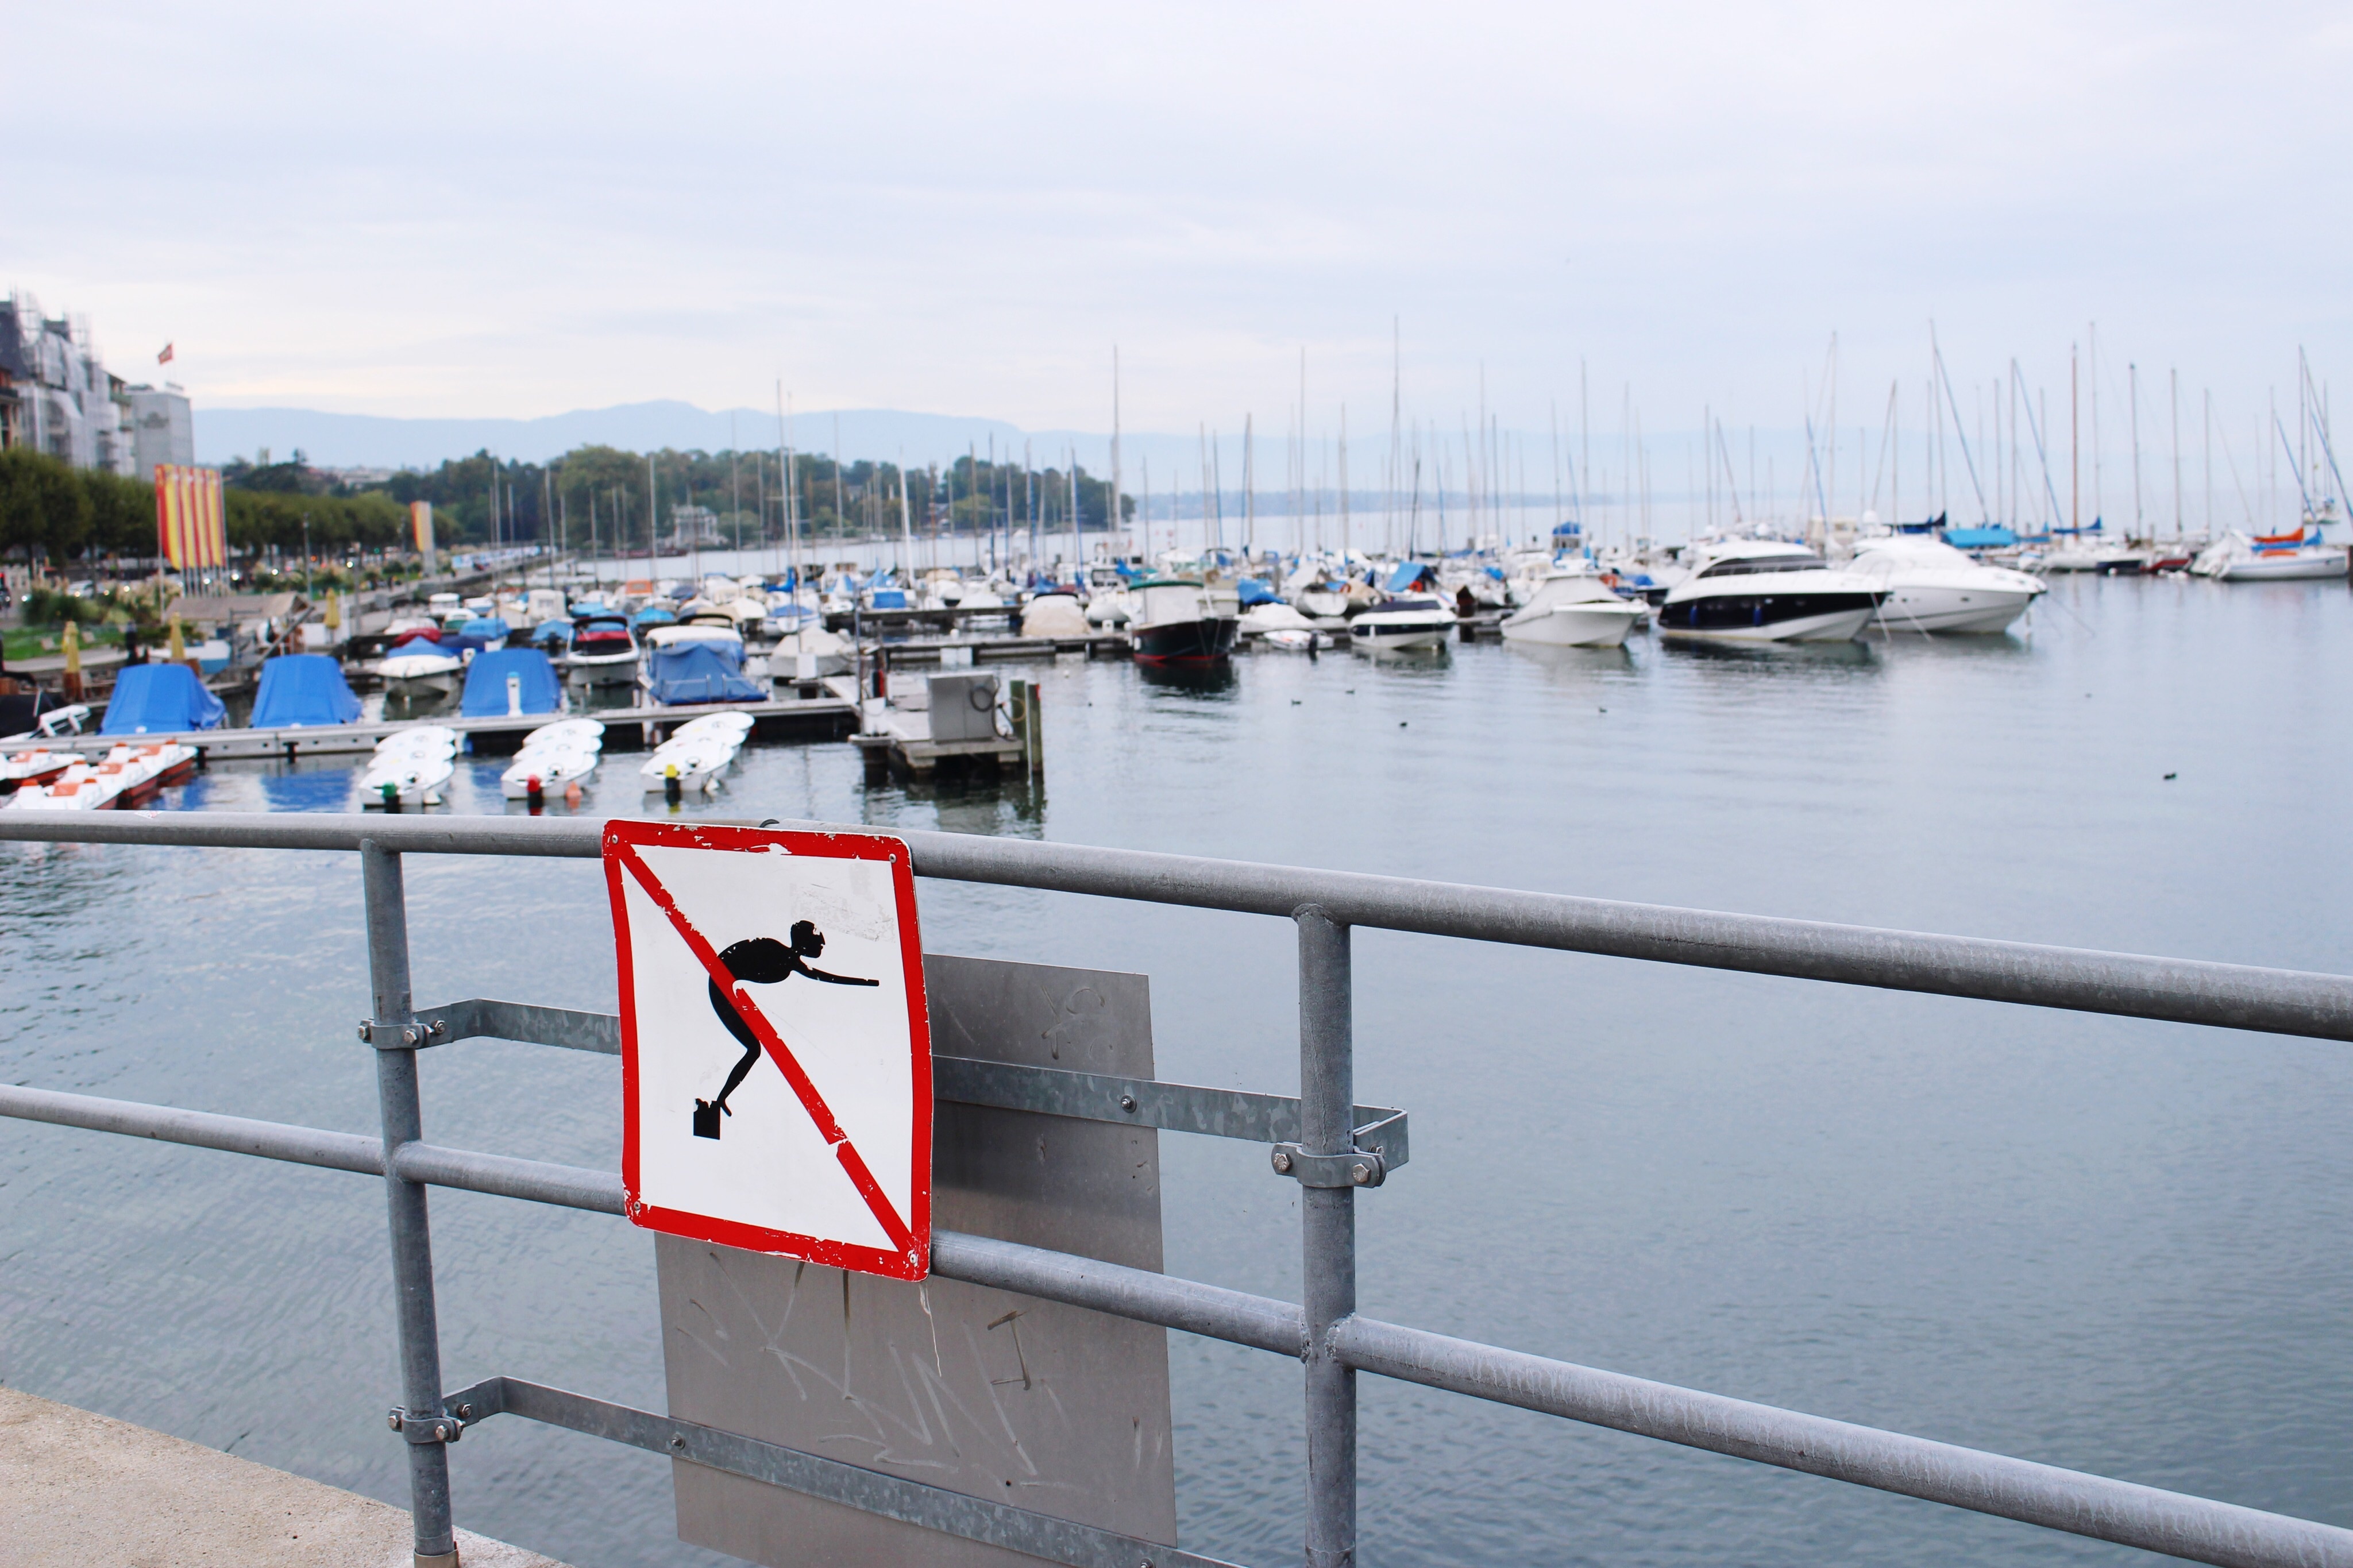
sea, water, dock, boat, vacation, vehicle, bay, harbor, marina, port, waterway, boating, infrastructure